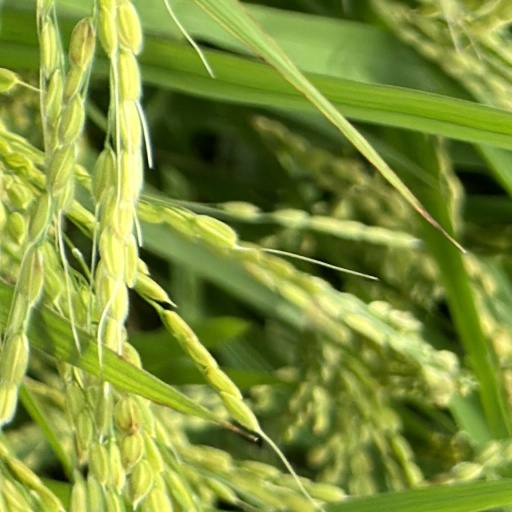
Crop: rice